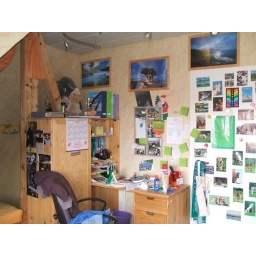
All the stuff on the door is my hostsisters but pretty much all the crap above the desk and on the desk is mine.